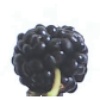
Label: Mulberry 1